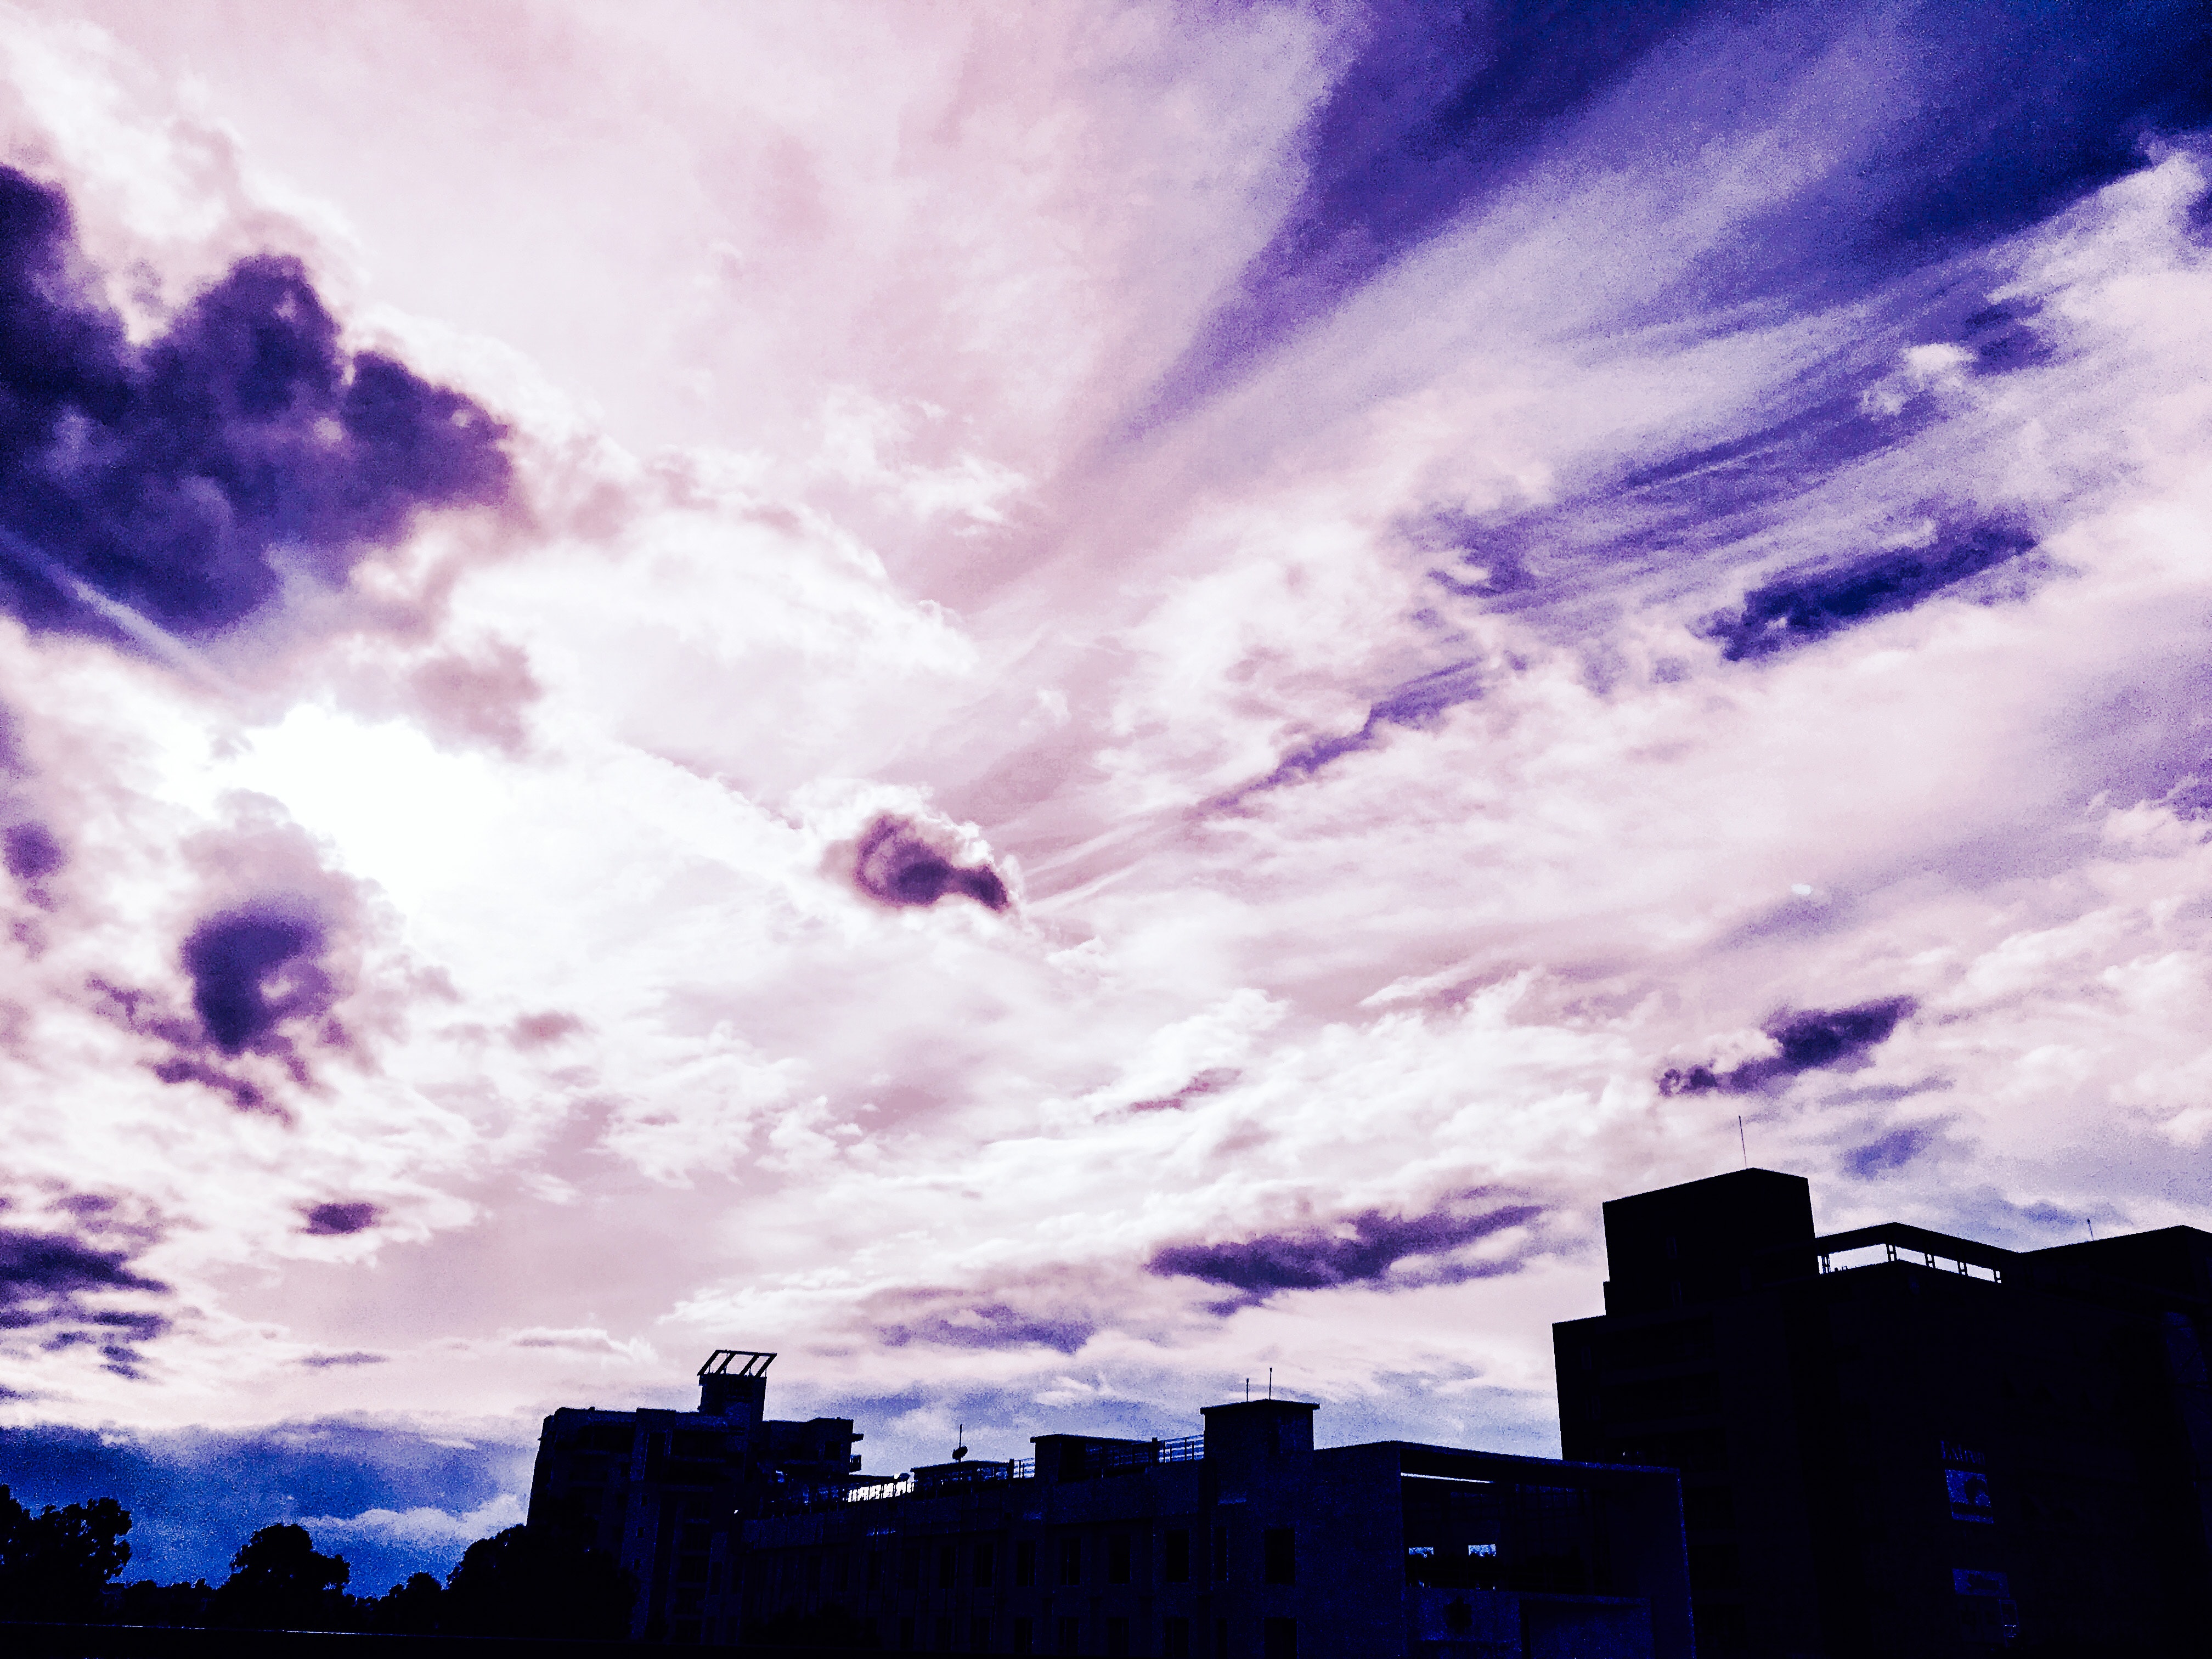
sky, cloud, daytime, purple, blue, violet, cumulus, atmosphere, urban area, city, meteorological phenomenon, architecture, evening, tree, sunlight, world, photography, horizon, plant, space, sunset, mountain, skyline, dusk, square